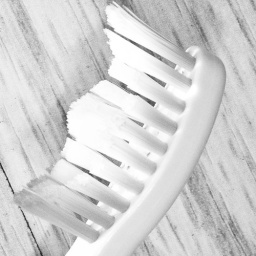
Close-up of my toothbrush. I converted it to black and white because I liked the contrast against my wood floor.